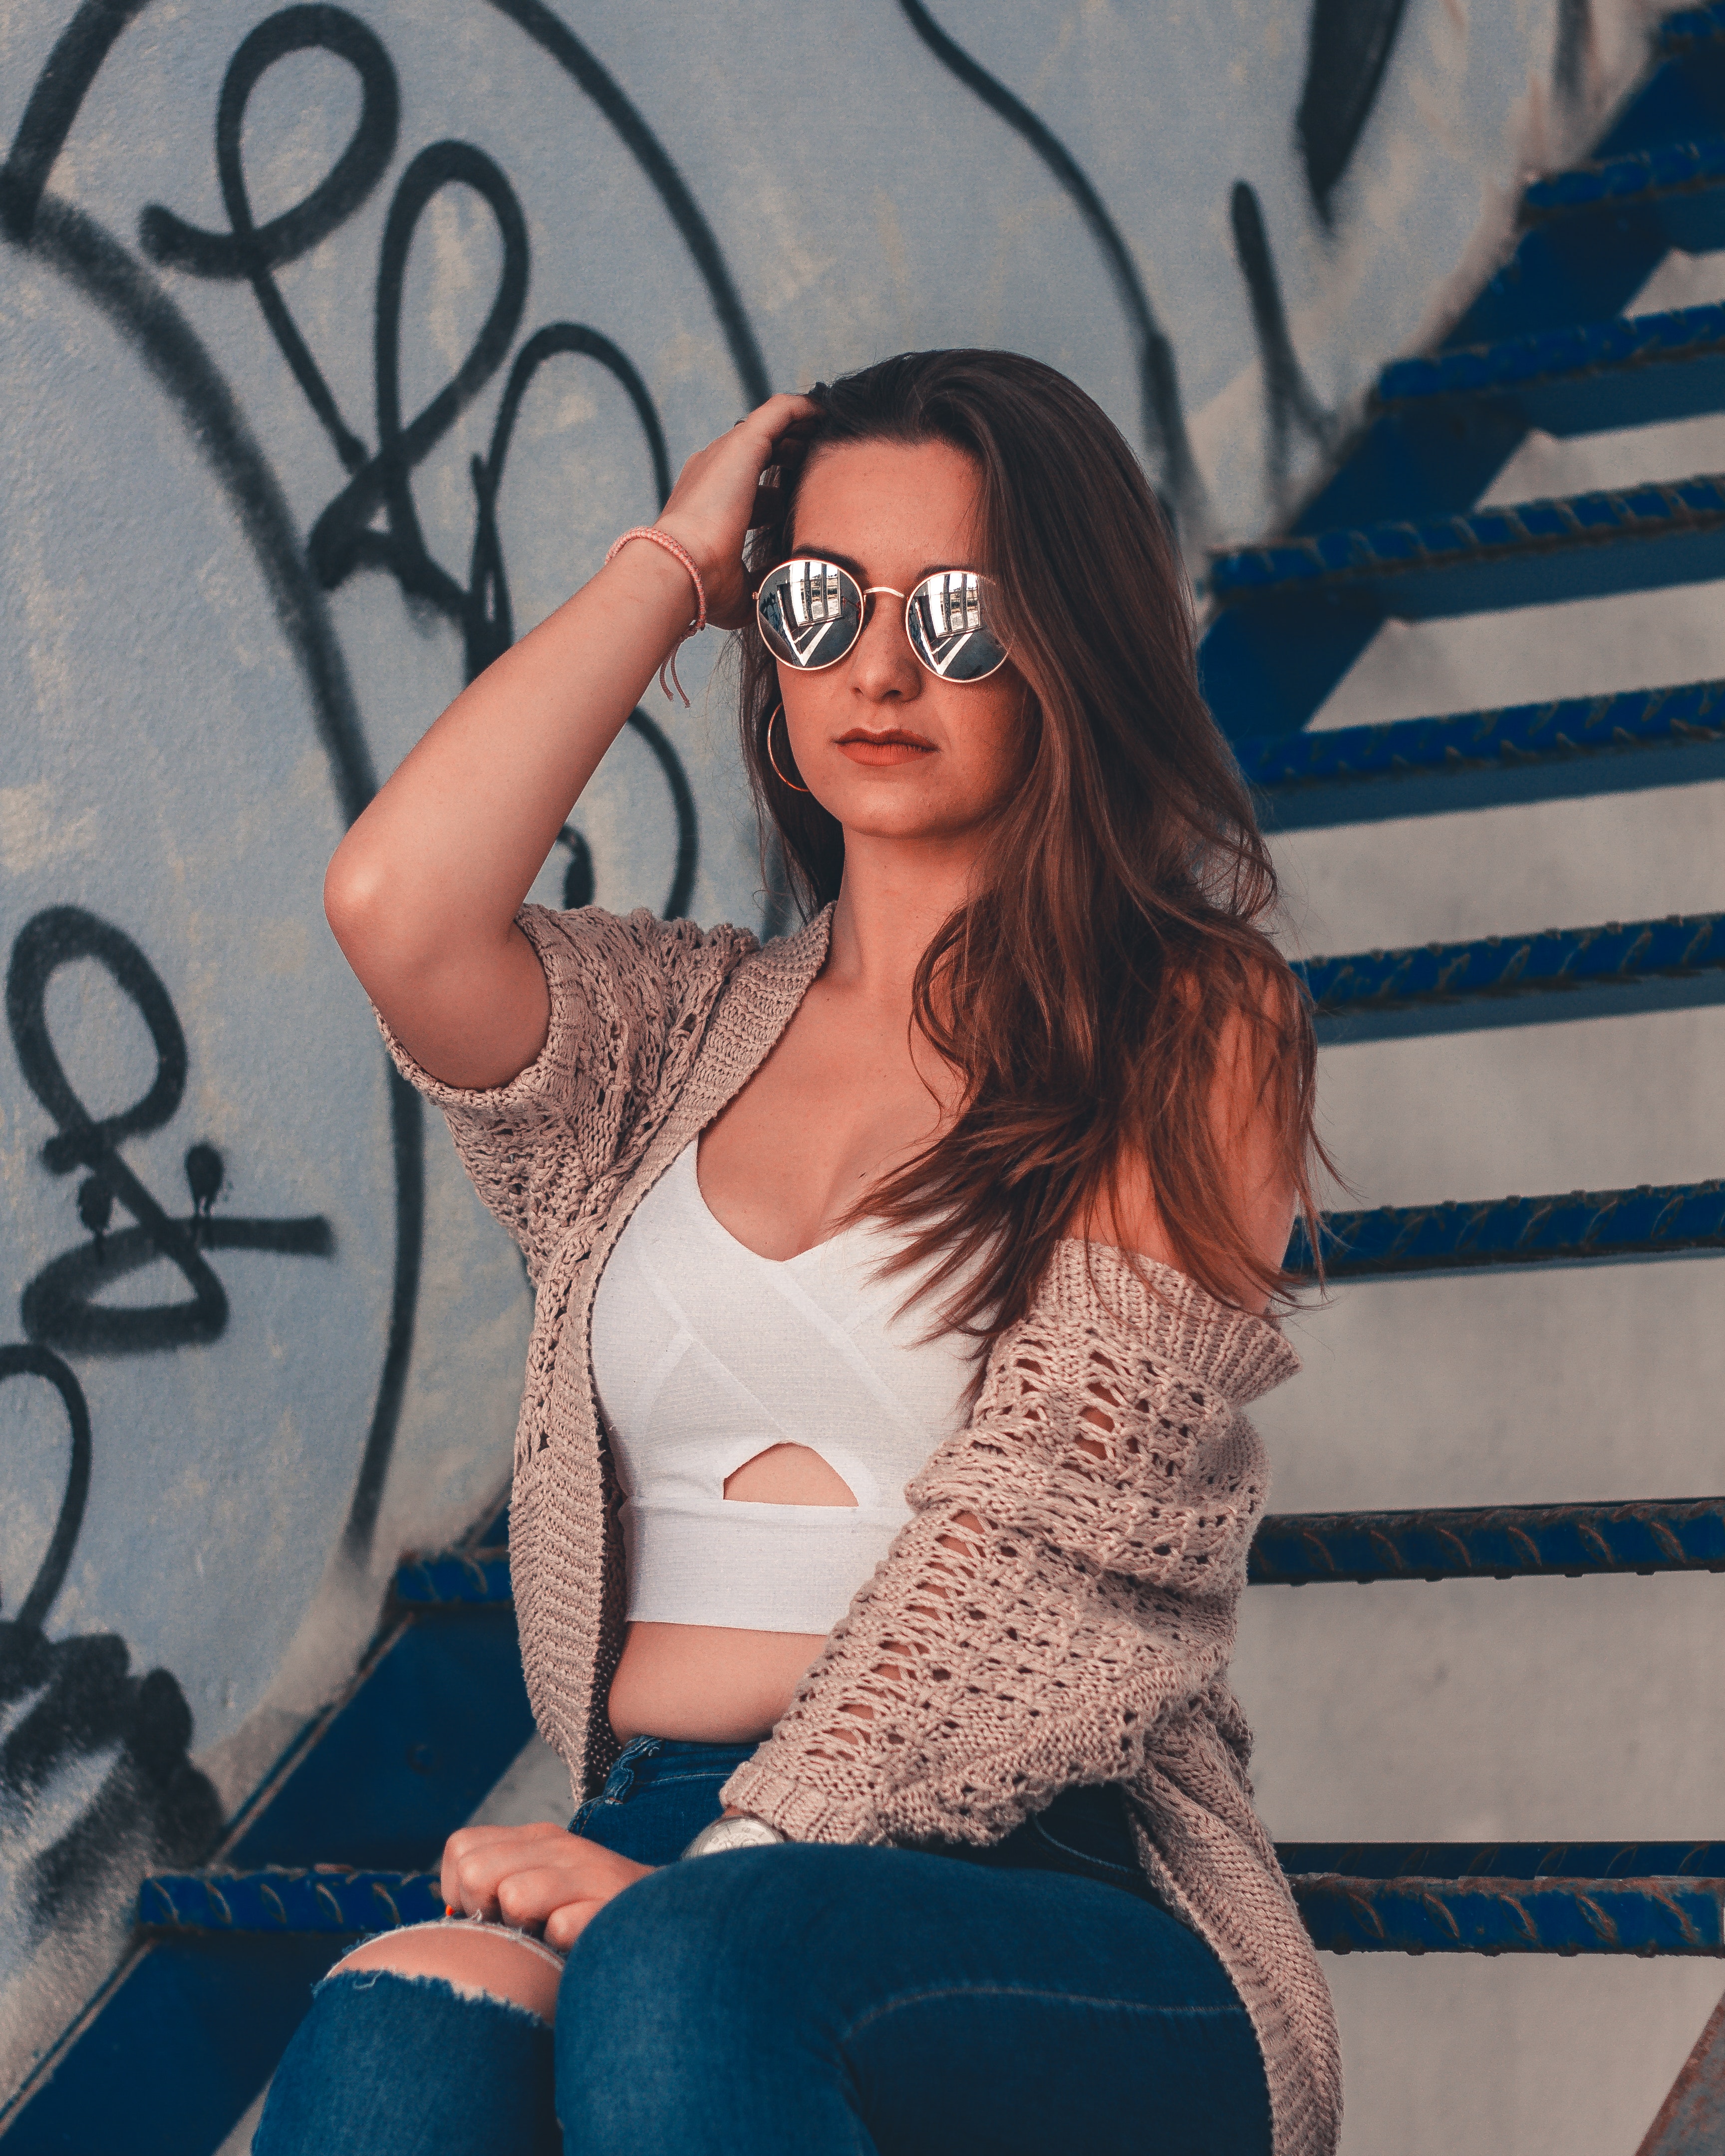
eyewear, human hair color, beauty, vision care, girl, shoulder, sunglasses, glasses, fashion, fashion model, long hair, black hair, cool, photo shoot, model, brown hair, thigh